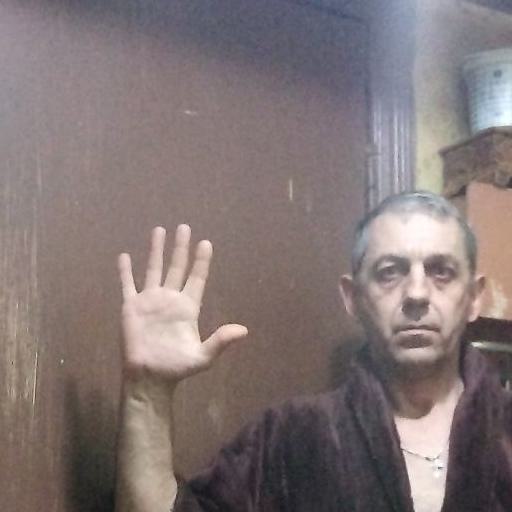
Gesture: palm